DinoPark Tycoon

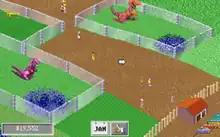
Main screen (MS-DOS)

Players then visit supply stores to buy the necessary items for park maintenance. The food store provides meat for carnivores, plants for herbivores and seeds for planting. The general store provides fences for the dinosaur pens, with varying degrees of strength and price; concessions such as bathrooms, gift shops and parking lots; and advertising, which is bought per season. The employment office offers the personnel to run the park, and Dino City retails the dinosaurs for the exhibits.